Durum wheat

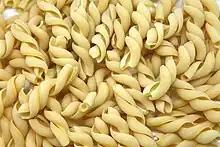
Dry "treccioni" pasta

"Durum wheat" ("Triticum turgidum" ssp. "durum") is the 10th most cultivated cereal worldwide, with a total production of about 38 million tons.